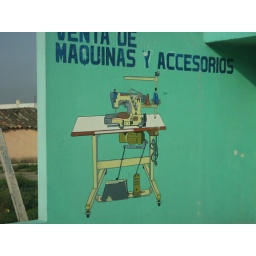
Sewing machine sales and repair along the road in San Francisco El Alto (between Guate and Huehue)